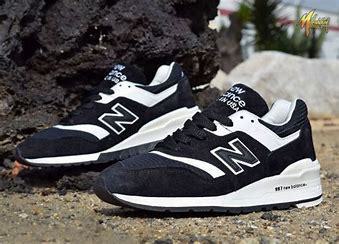
Brand: New
Model: Balance 997